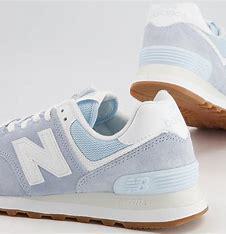
Brand: New
Model: Balance 574